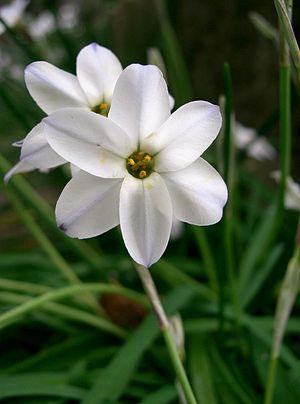
Tristagma est un genre de plantes de la famille des Amaryllidacées.